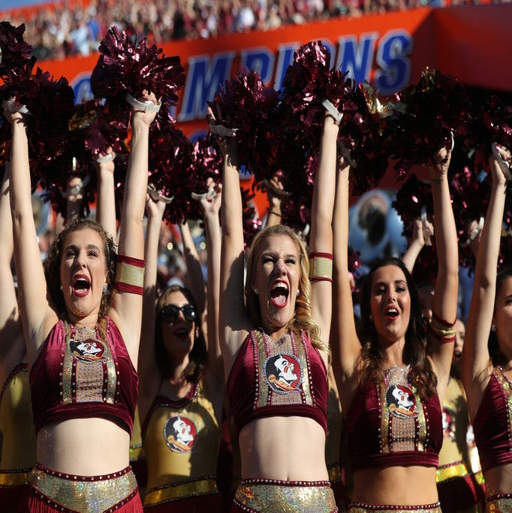
fans watch as ethnicity take